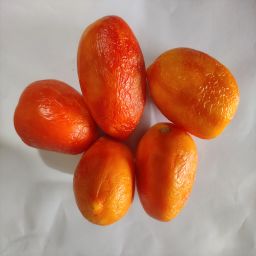
Crop: Tomato
Quality: Old